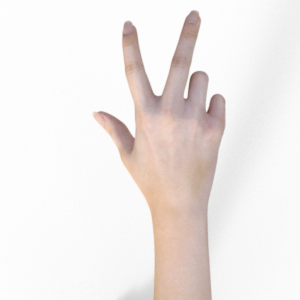
Label: scissors